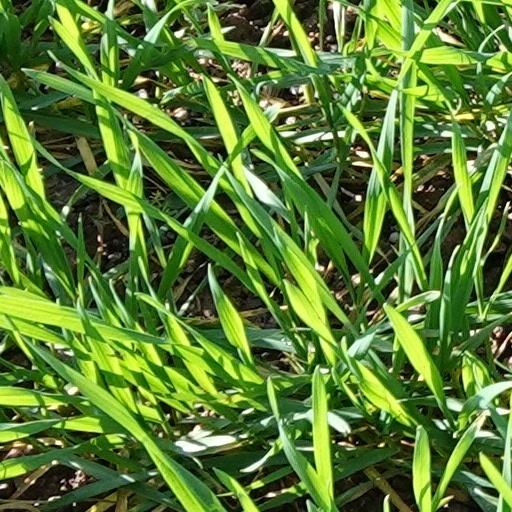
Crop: wheat